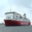
Label: ship